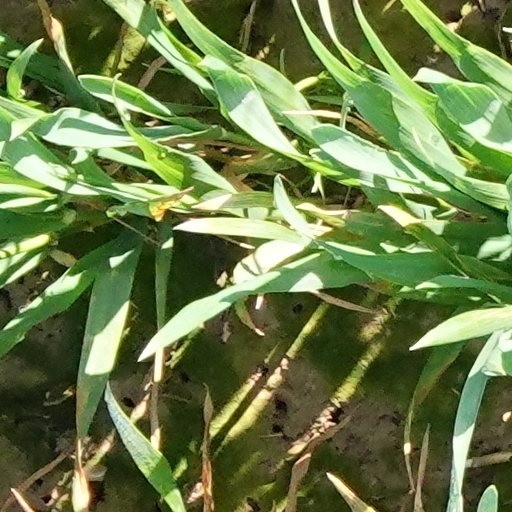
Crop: wheat